Guatemala

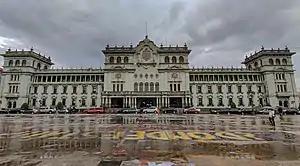
The National Palace, former residence of the president, now used for important acts by the executive branch.

Bernardo Arévalo is the son of the former president Juan José Arévalo, who was the first democratically chosen president of Guatemala. Arévalo was scheduled to assume the role as the 52nd president of Guatemala with leadership of Semilla on 14 January 2024, however, his inauguration would be delayed due to the failure of the event's commission to approve a congressional delegation.